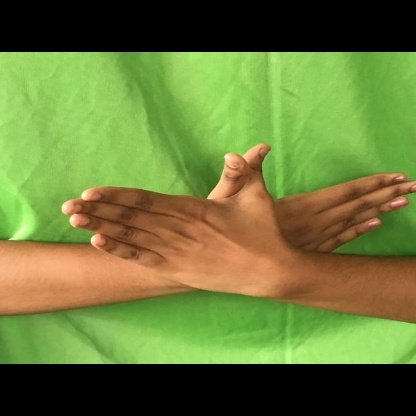
Mudra: Garuda